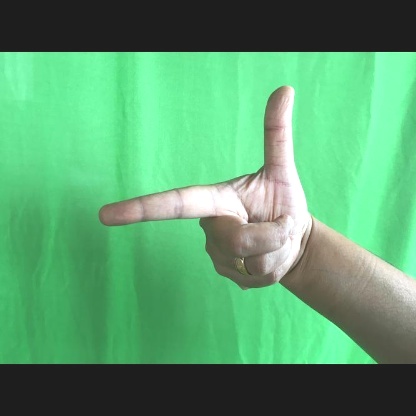
Mudra: Chandrakala